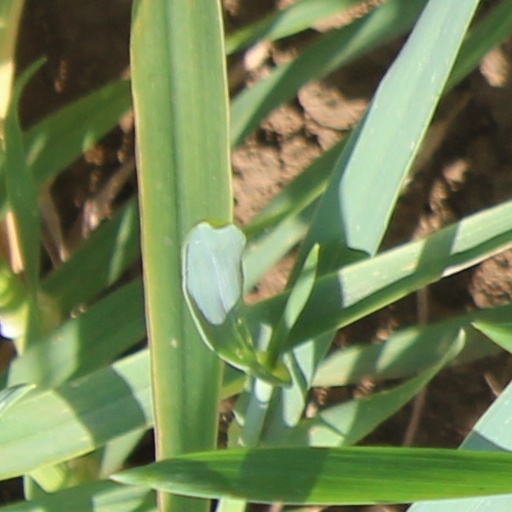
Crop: wheat